Erfurt

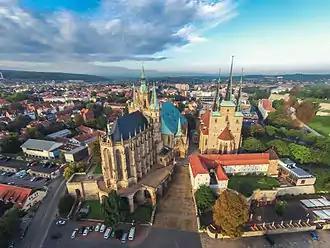
St Mary's Cathedral (left) and St Severus' Church (right) on Domberg hill.

Erfurt's cityscape features a medieval core of narrow, curved alleys in the centre surrounded by a belt of " architecture, created between 1873 and 1914. In 1873, the city's fortifications were demolished and it became possible to build houses in the area in front of the former city walls. In the following years, Erfurt saw a construction boom. In the northern area (districts Andreasvorstadt, Johannesvorstadt and Ilversgehofen) tenements for the factory workers were built whilst the eastern area (Krämpfervorstadt and Daberstedt) featured apartments for white-collar workers and clerks and the southwestern part (Löbervorstadt and Brühlervorstadt) with its beautiful valley landscape saw the construction of villas and mansions of rich factory owners and notables.